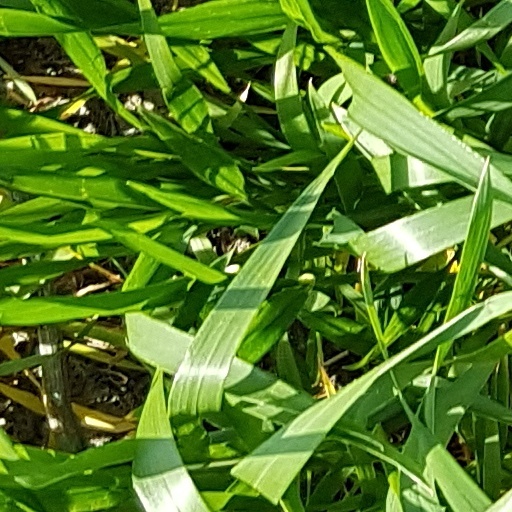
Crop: wheat